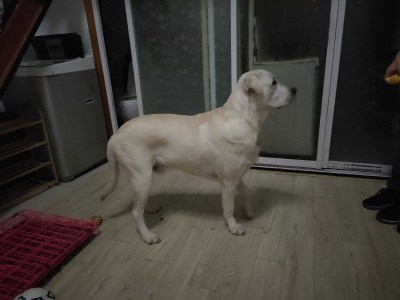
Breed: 3580-n000122-Labrador_retriever